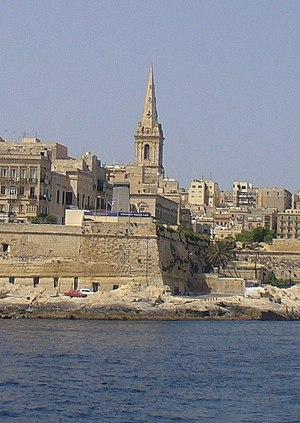
La pro-cathédrale Saint-Paul est une église anglicane située Independence Square à La Valette, construite entre 1839 et 1844 sur l'emplacement de l'auberge d'Allemagne, grâce à la générosité d’Adélaïde, veuve du roi d'Angleterre Guillaume IV.
Cet article recense les cathédrales de Malte.